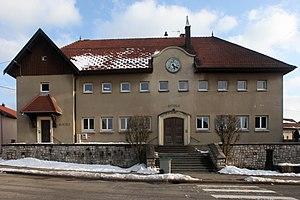
Mairie de Sainte-Colombe (Doubs).
Sainte-Colombe est une commune française située dans le département du Doubs en région Bourgogne-Franche-Comté. Les habitants se nomment les Colombins et Colombines.